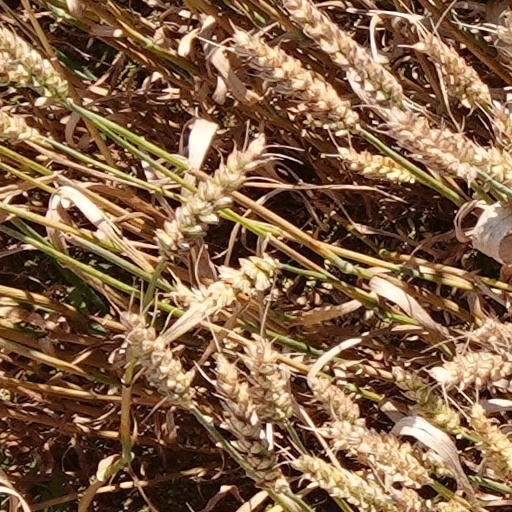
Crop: wheat